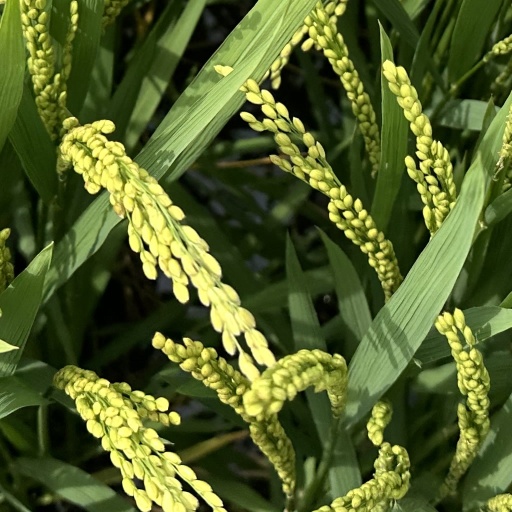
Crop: rice